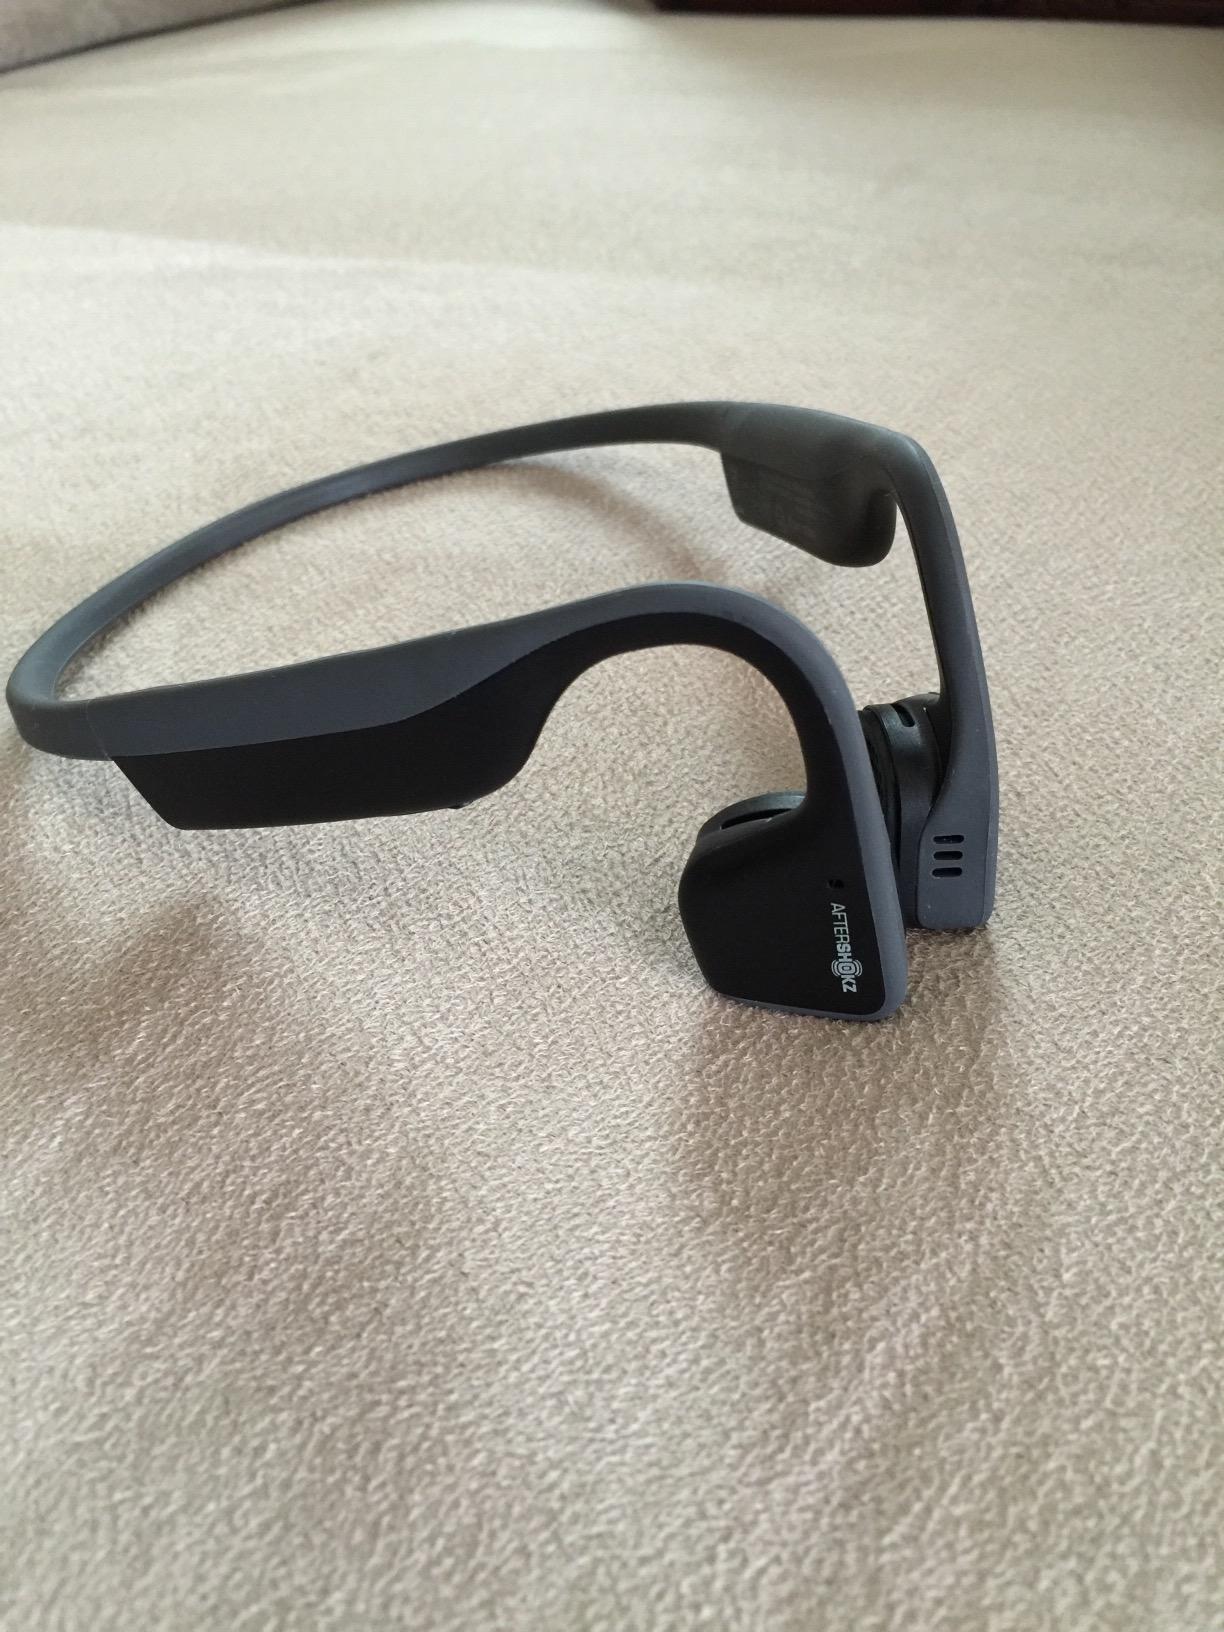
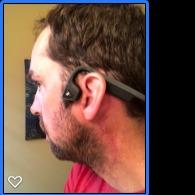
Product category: headphones
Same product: yes